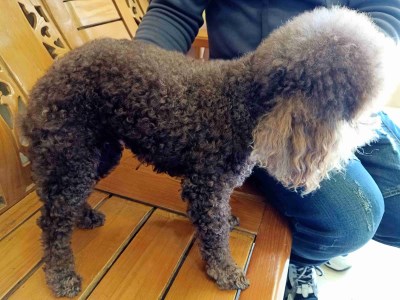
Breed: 7449-n000128-teddy